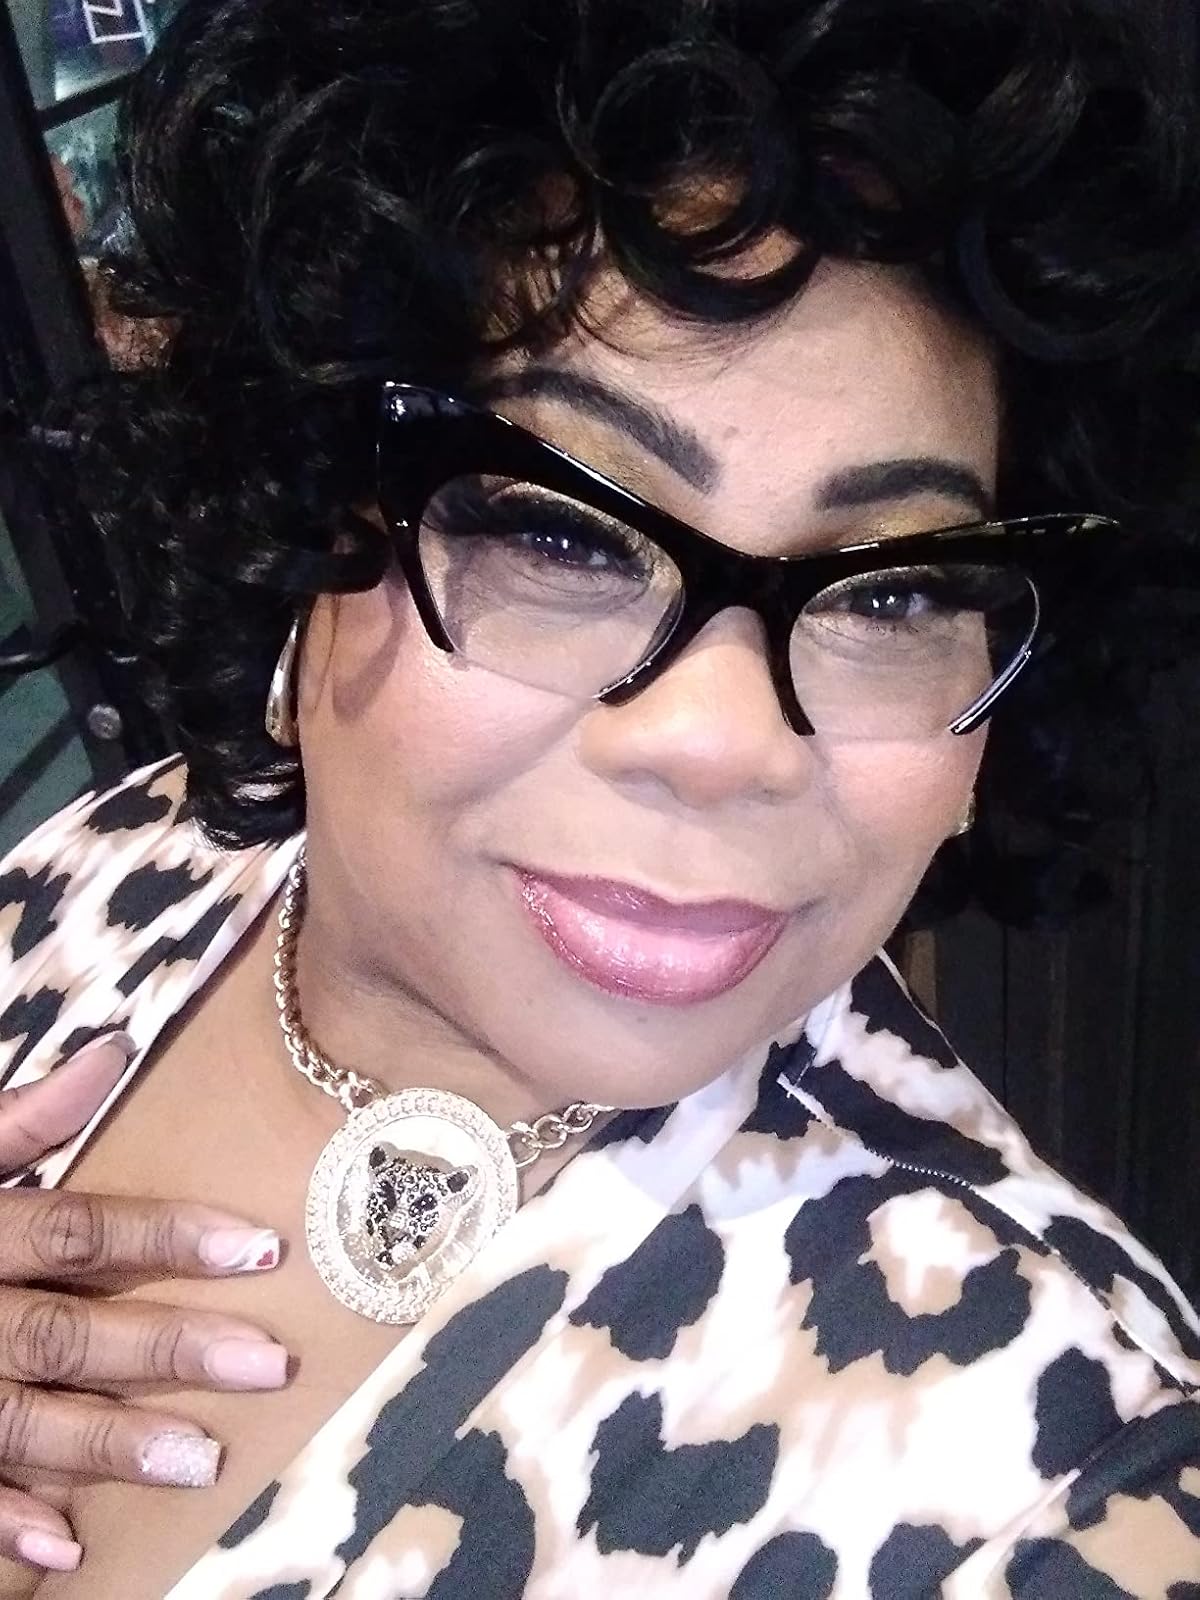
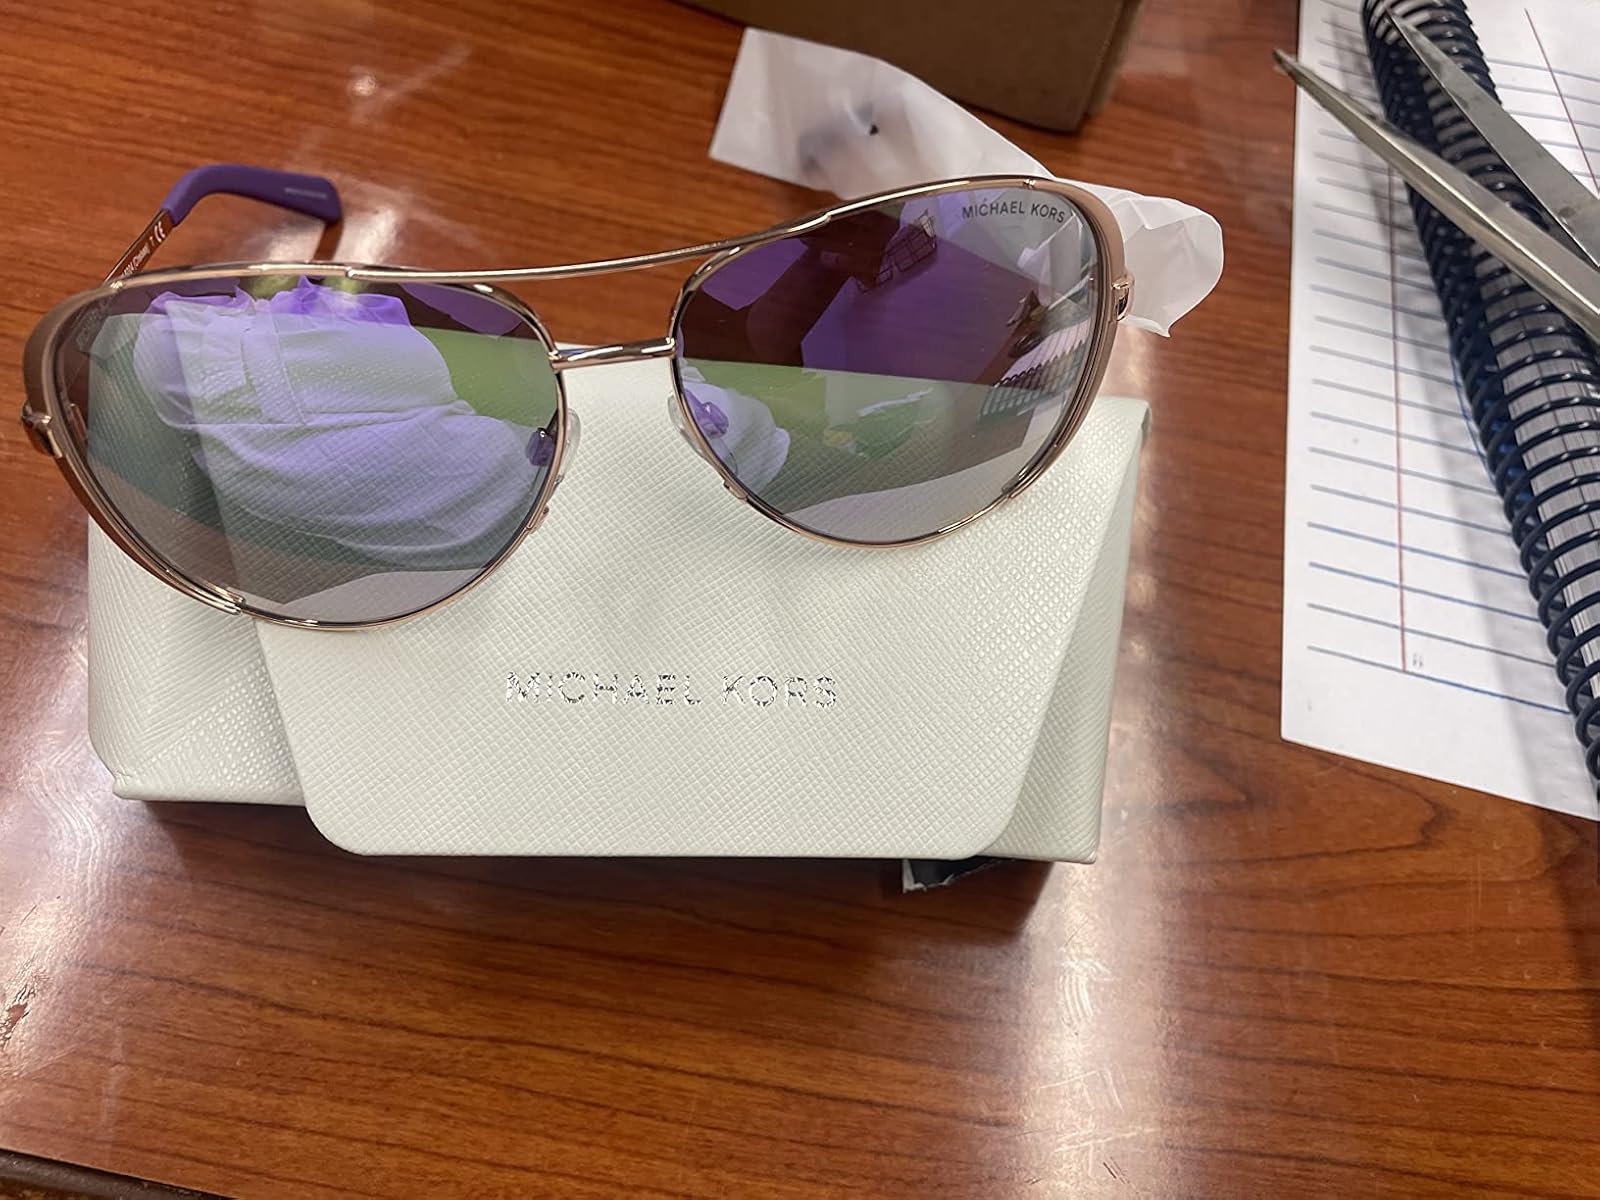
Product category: accessories_sunglasses
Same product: no